Jonathan Stokes

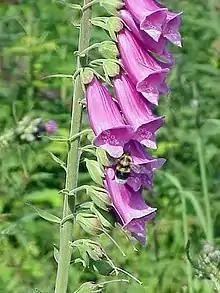
"Digitalis purpurea" (Common Foxglove)

Jonathan Stokes (c. 1755 – 30 April 1831) was an English physician and botanist, a member of the Lunar Society of Birmingham, and an early adopter of the heart drug digitalis.